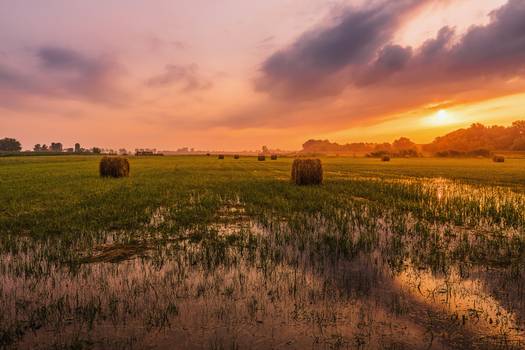
Label: No Watermark